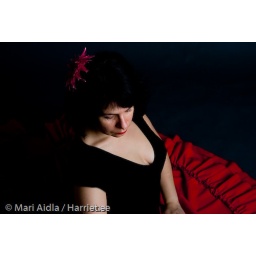
Woman in black and red